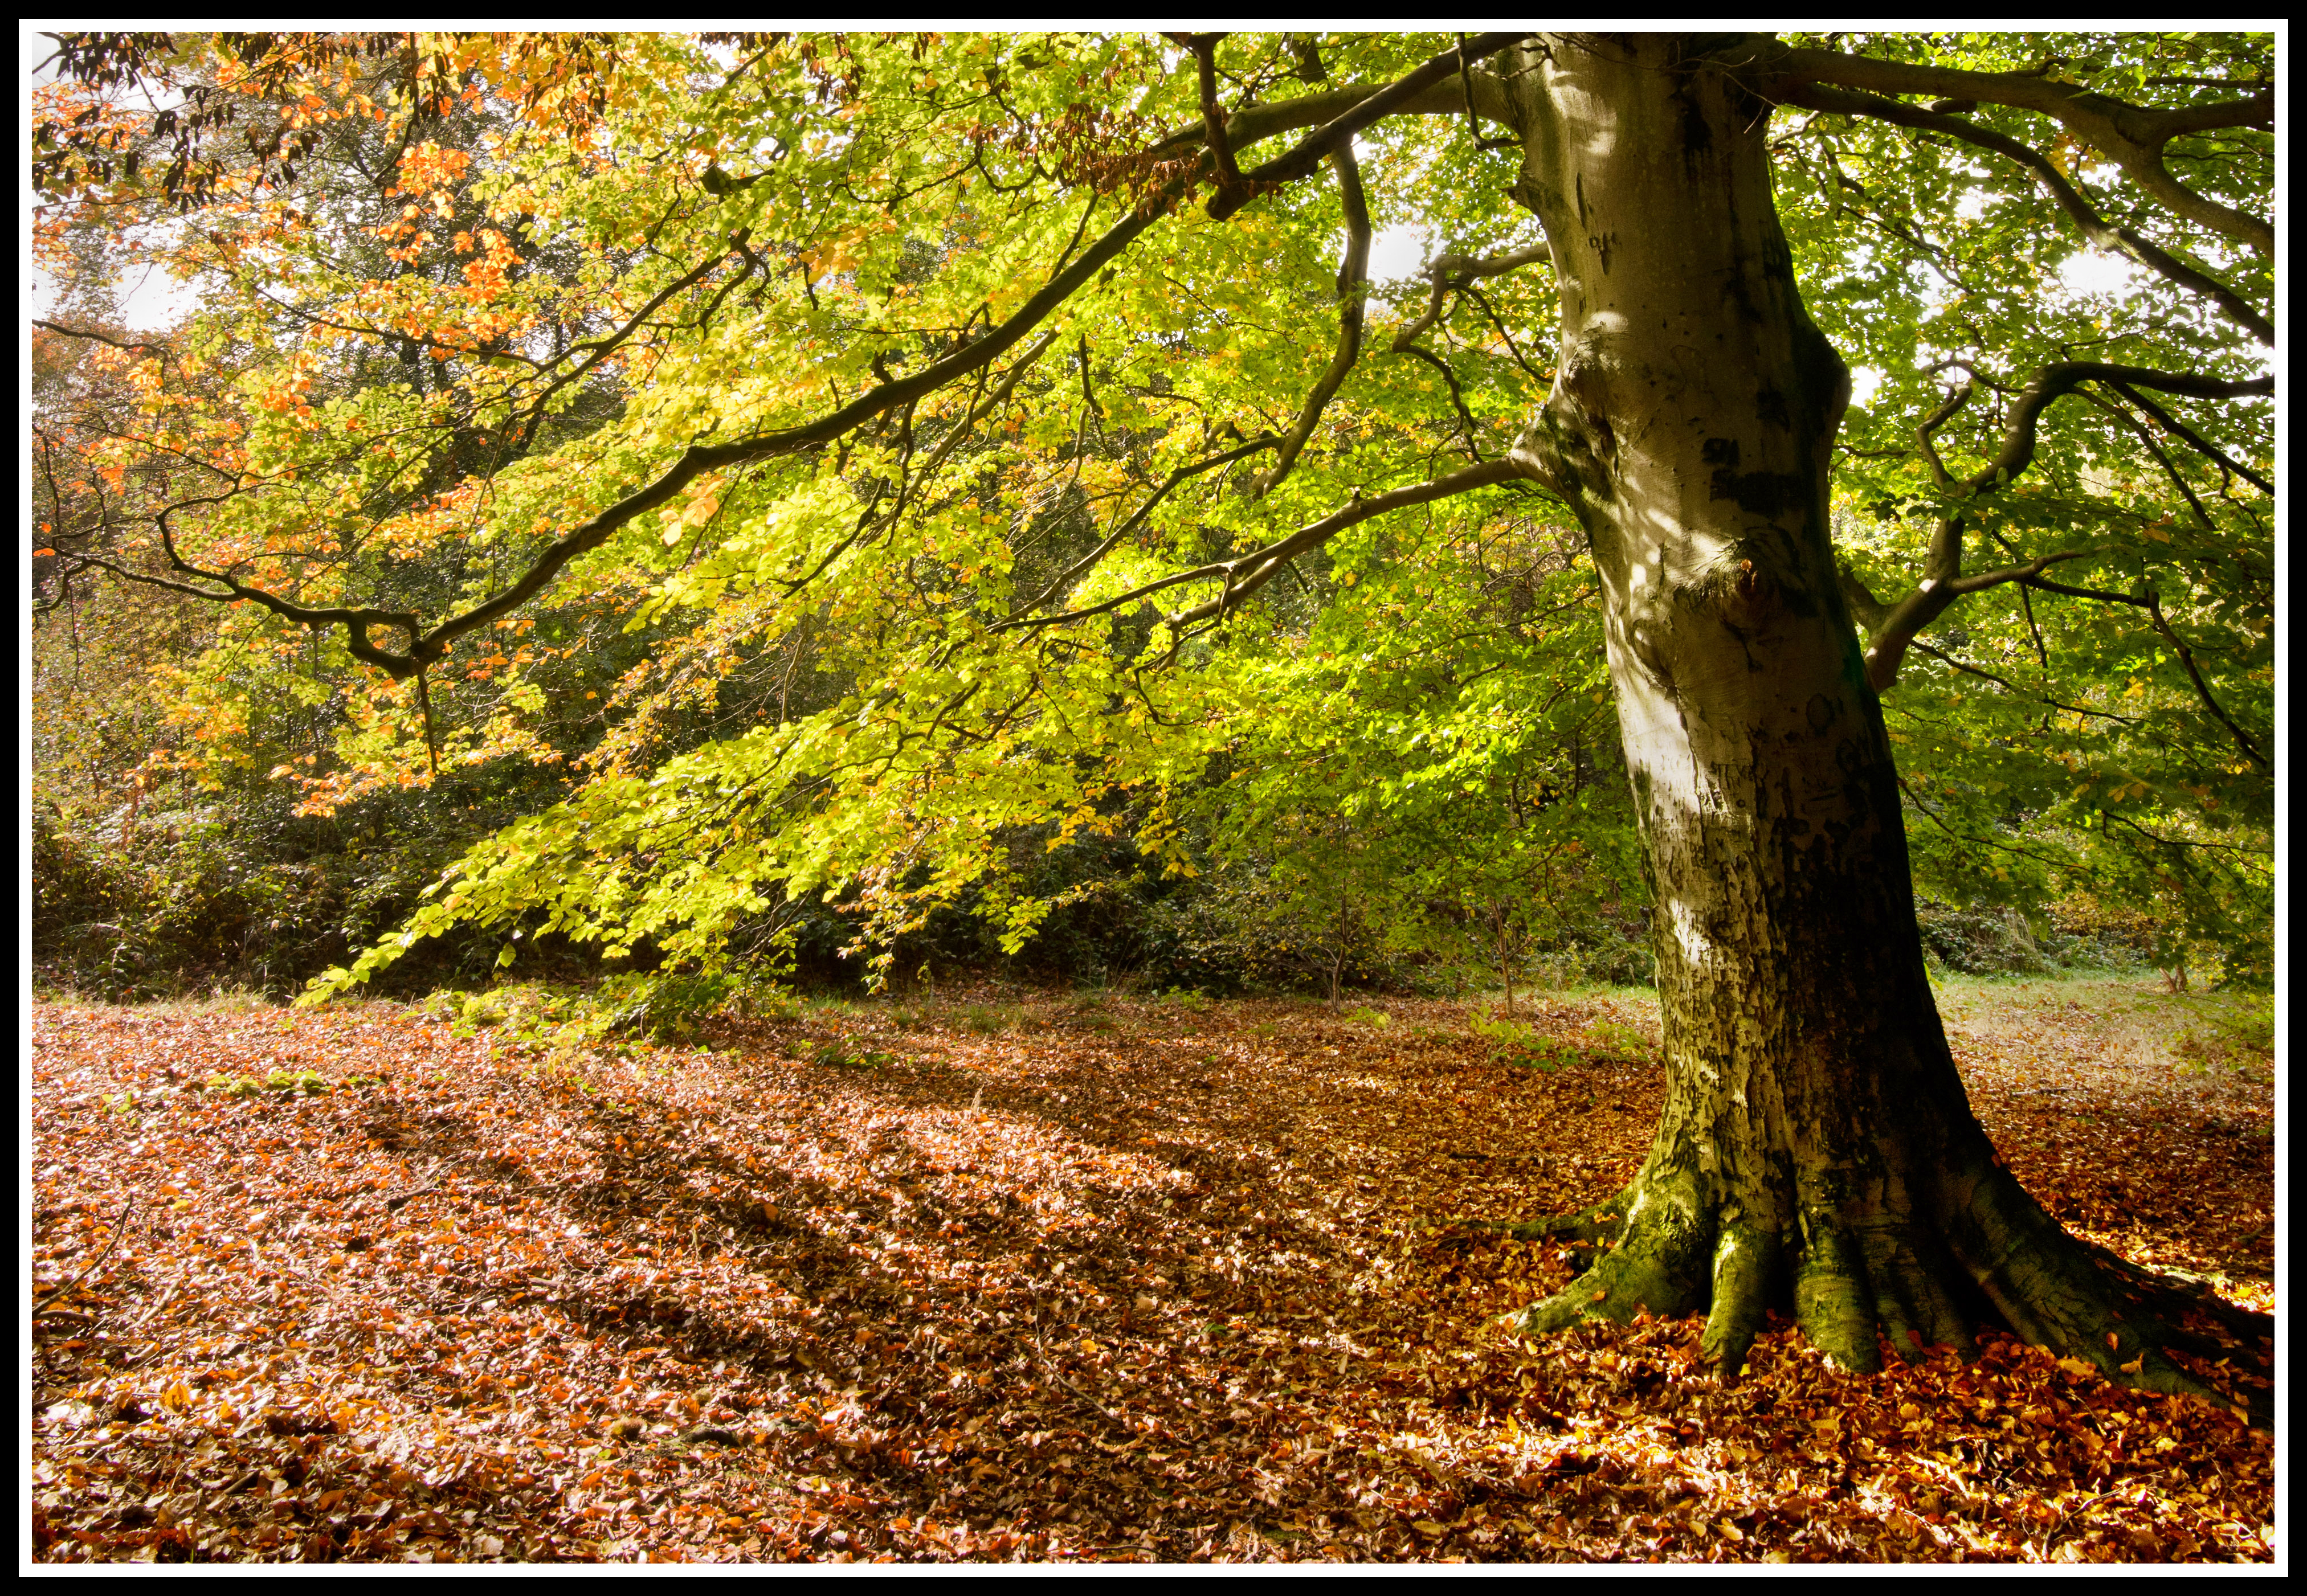
tree, nature, forest, branch, plant, sun, ground, house, sunlight, leaf, fall, flower, trunk, bush, green, red, autumn, park, botany, nikon, season, leaves, leeds, yorkshire, deciduous, oak, change, grove, grounds, nikkor, woodland, habitat, ecosystem, parkland, sunshien, kept, maintained, templenewsham, flowering plant, natural environment, woody plant, land plant